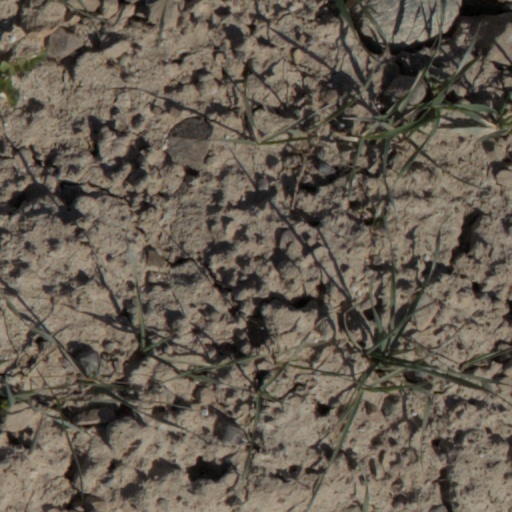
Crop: wheat